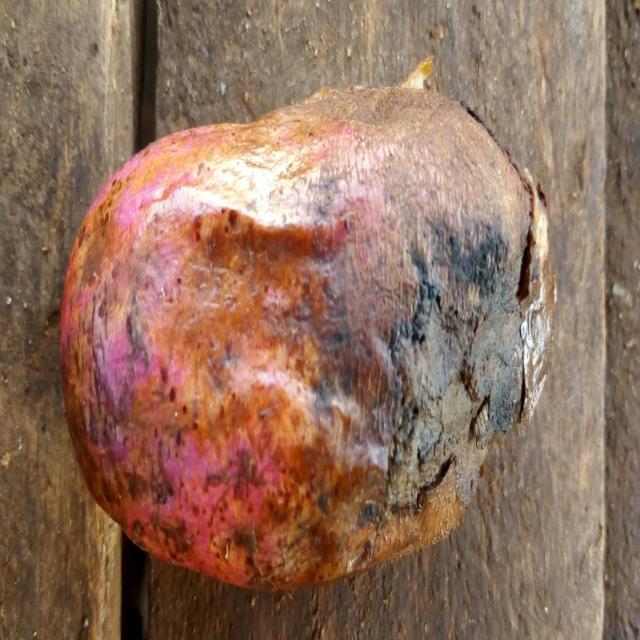
Plum grade: rotten